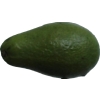
Label: green_avocado